Georgian Dublin

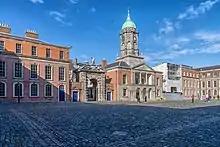
Dublin Castle's Georgian Upper Castle Yard. The main body of the Castle was rebuilt along Georgian lines following a disastrous fire in the late seventeenth century

A new body called the Wide Streets Commission was created to remodel the old medieval city. It created a network of main thoroughfares by wholesale demolition or widening of old streets or the creation of entirely new ones. On the north side of the city, a series of narrow streets were merged and widened enormously to create a new street, called "Sackville Street" (now called O'Connell Street). At its lower end, a new bridge (now called O'Connell Bridge) was erected, beyond which two new streets in the form of a 'V' appeared, known as Westmoreland Street and D'Olier Street. Westmoreland Street in turn led to a renamed "Hoggen Green", which became "College Green" because it faced unto Trinity College Dublin. The new Irish Houses of Parliament, designed by Edward Lovett Pearce, also faced onto College Green, while from College Green a new widened Dame Street led directly down to the medieval Christchurch Cathedral, Dublin, past Dublin Castle and the Royal Exchange, the latter a new building. The Castle began the process of rebuilding, turning it from a medieval castle to a Georgian palace.